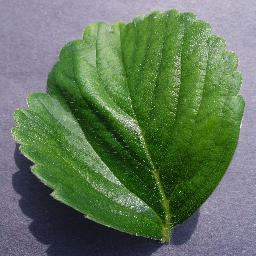
Label: Strawberry___healthy